WFPK

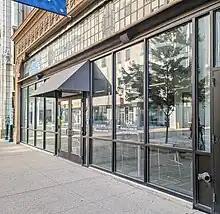
Office in Louisville

WFPK is a 24-hour listener-supported, noncommercial radio station in Louisville, Kentucky, United States, broadcasting at 91.9 MHz FM with an adult album alternative format. The station plays national and local alternative music. It is owned by Louisville Public Media.